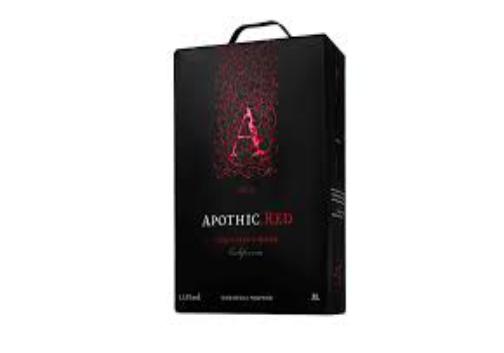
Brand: apothia-1
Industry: Necessities